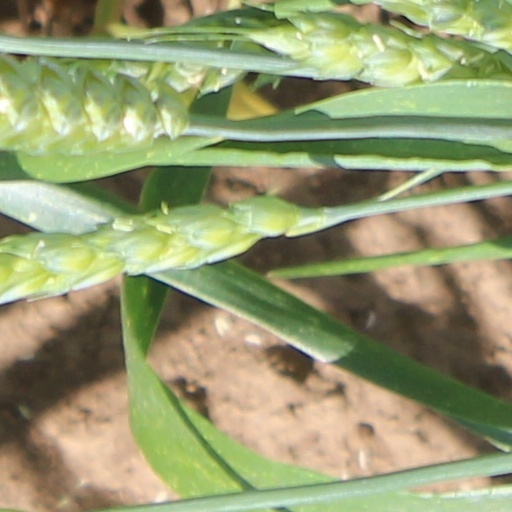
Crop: wheat